Describe the emotion expressed in this image:  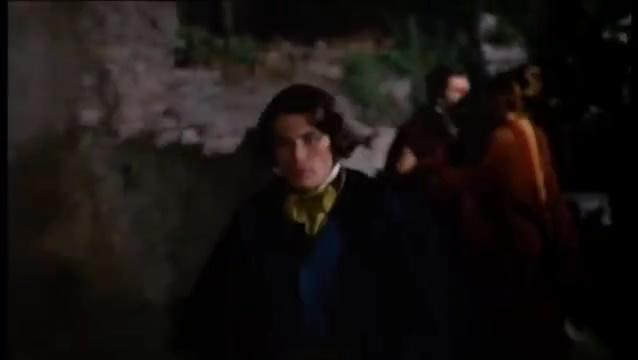
This person displays Suffering, valence and arousal with low intensity.